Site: brandenburg
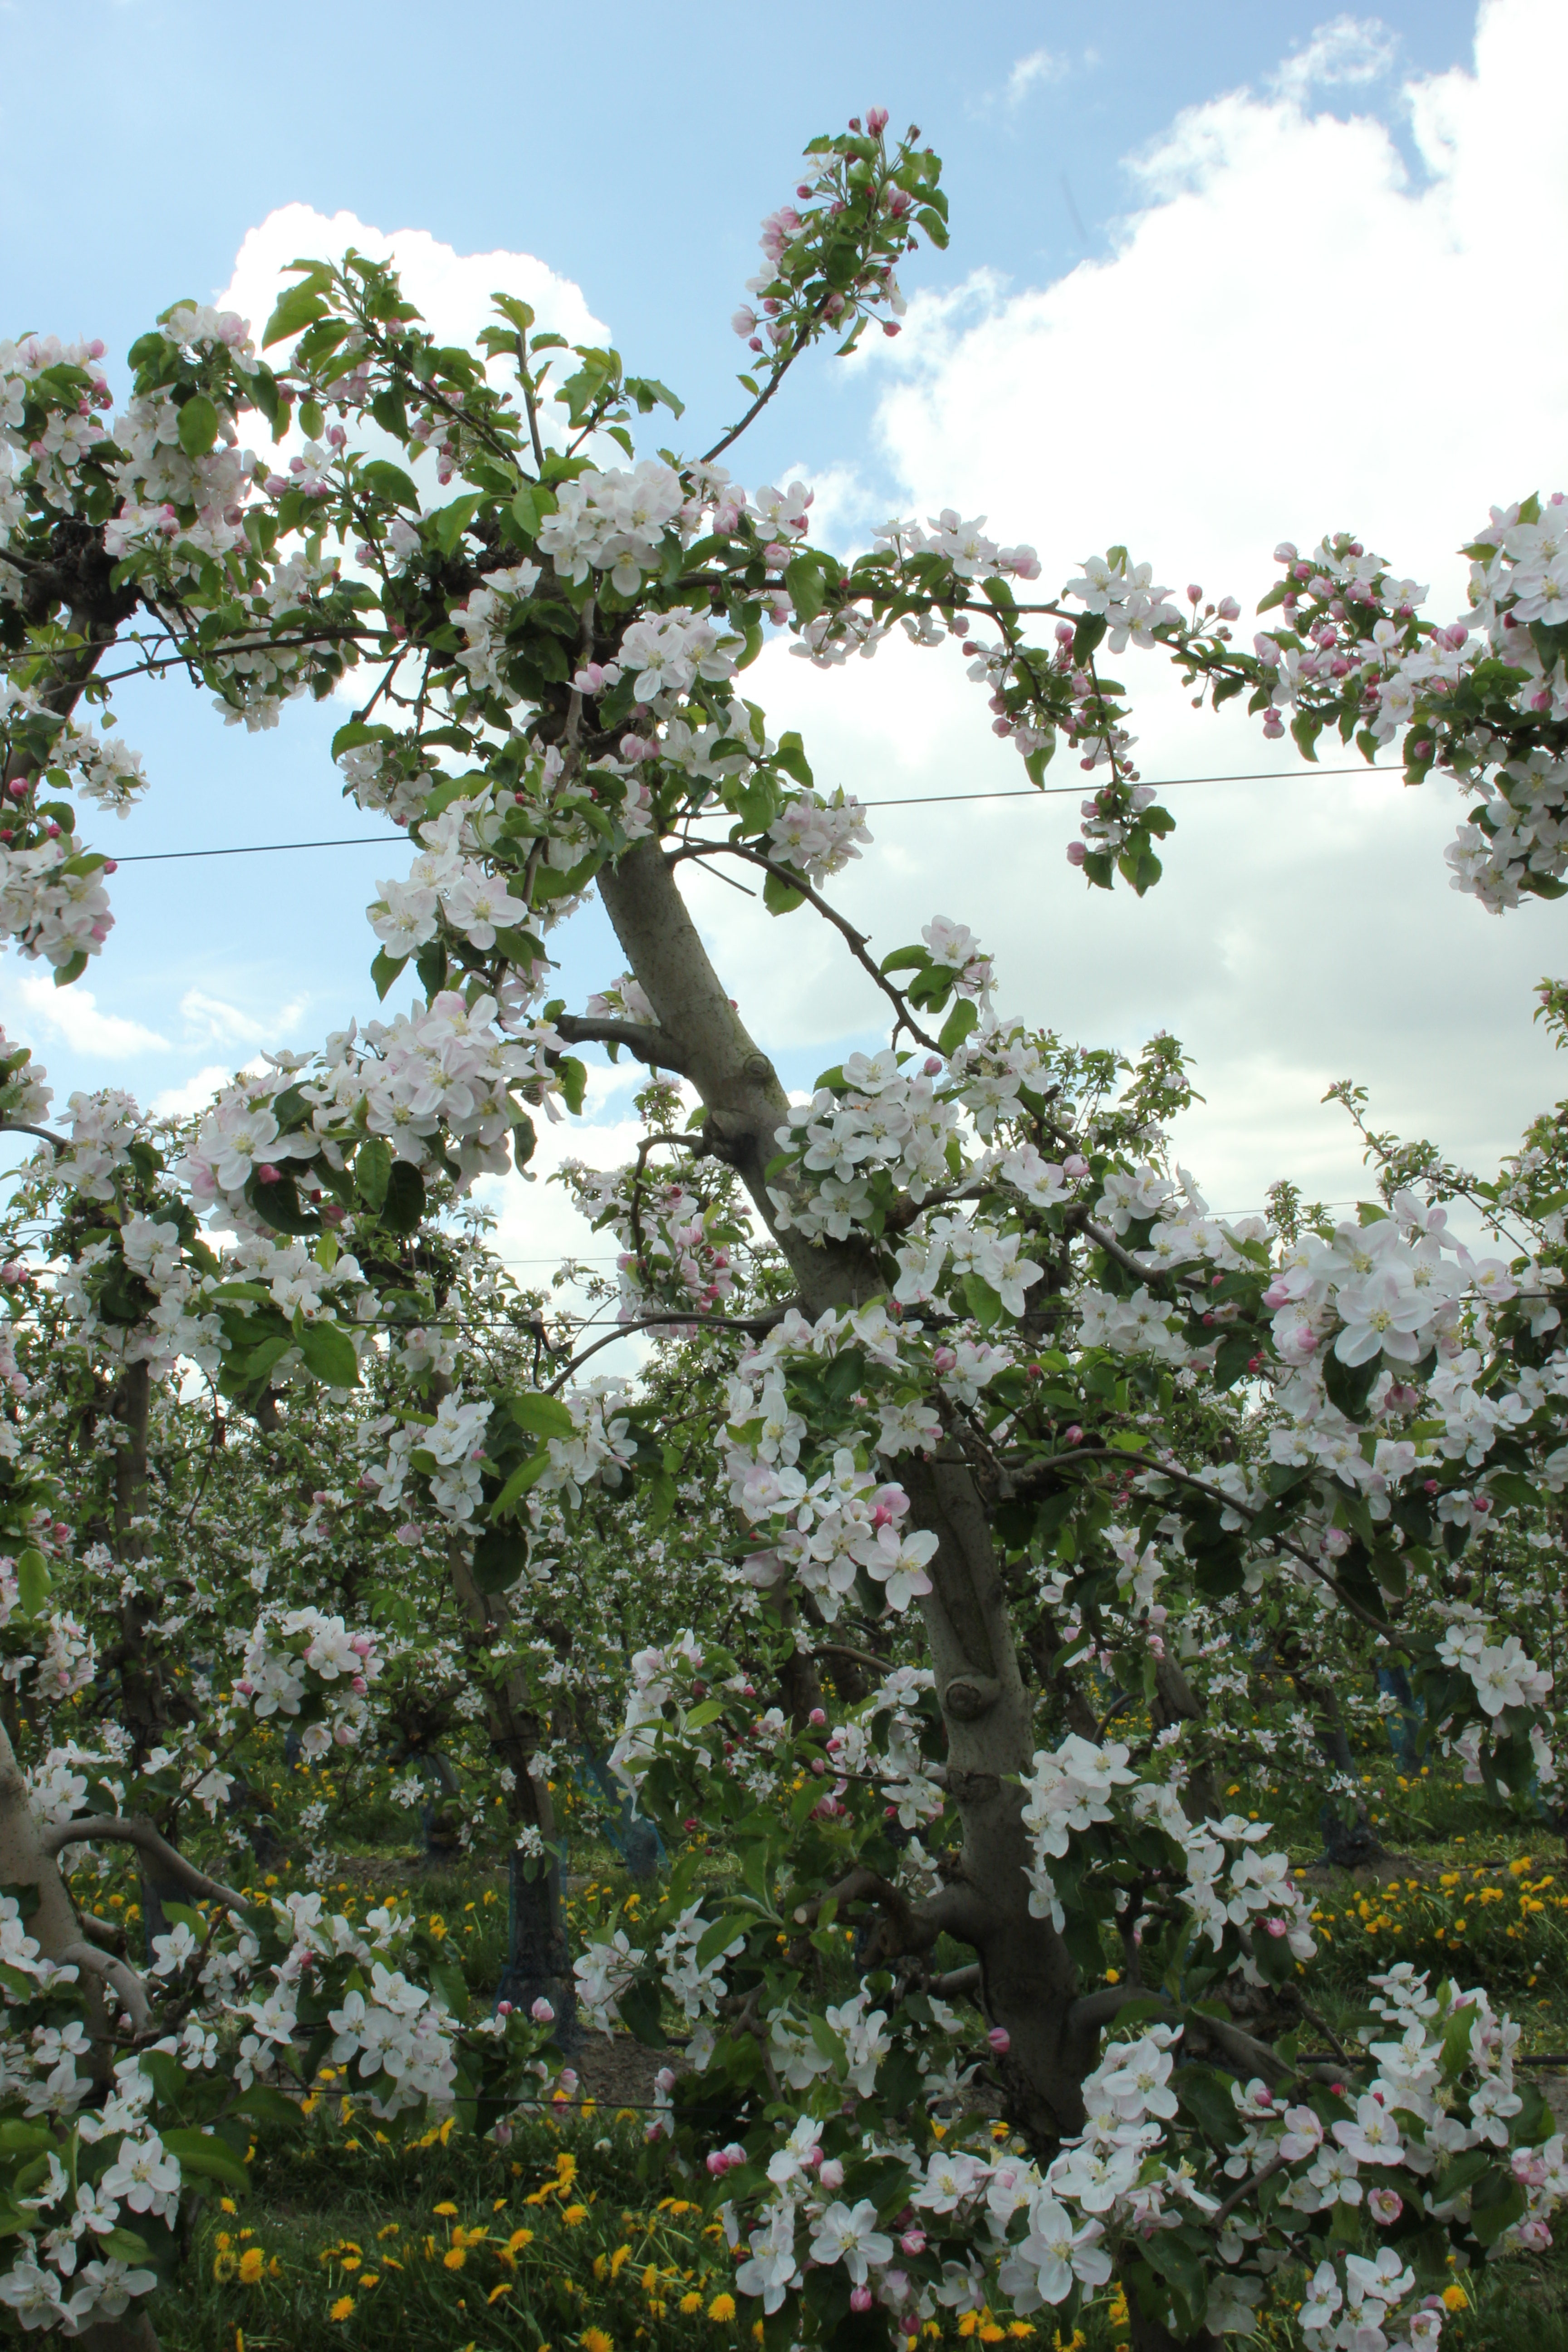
Growth stage (BBCH 65): Flowering